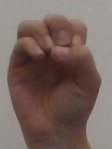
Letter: ha